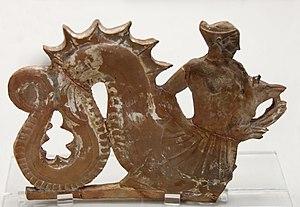
Scylla. Plaque en terre cuite, Mélos, vers 460-450 av. J.-C. Provenance